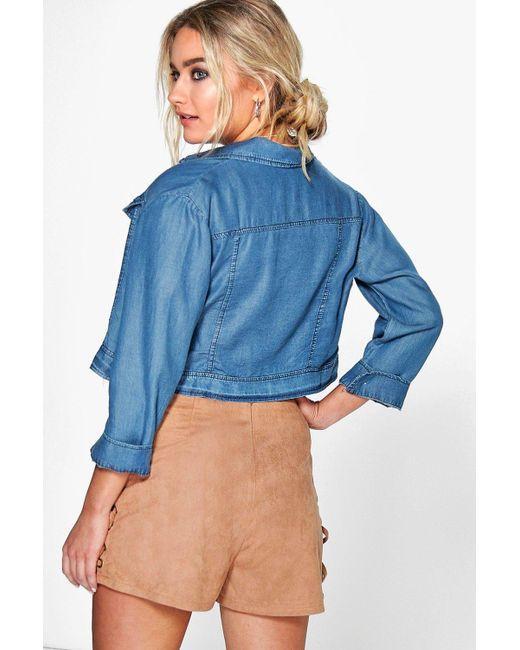
Blaue Jacke mit beiger Shorts für Damen